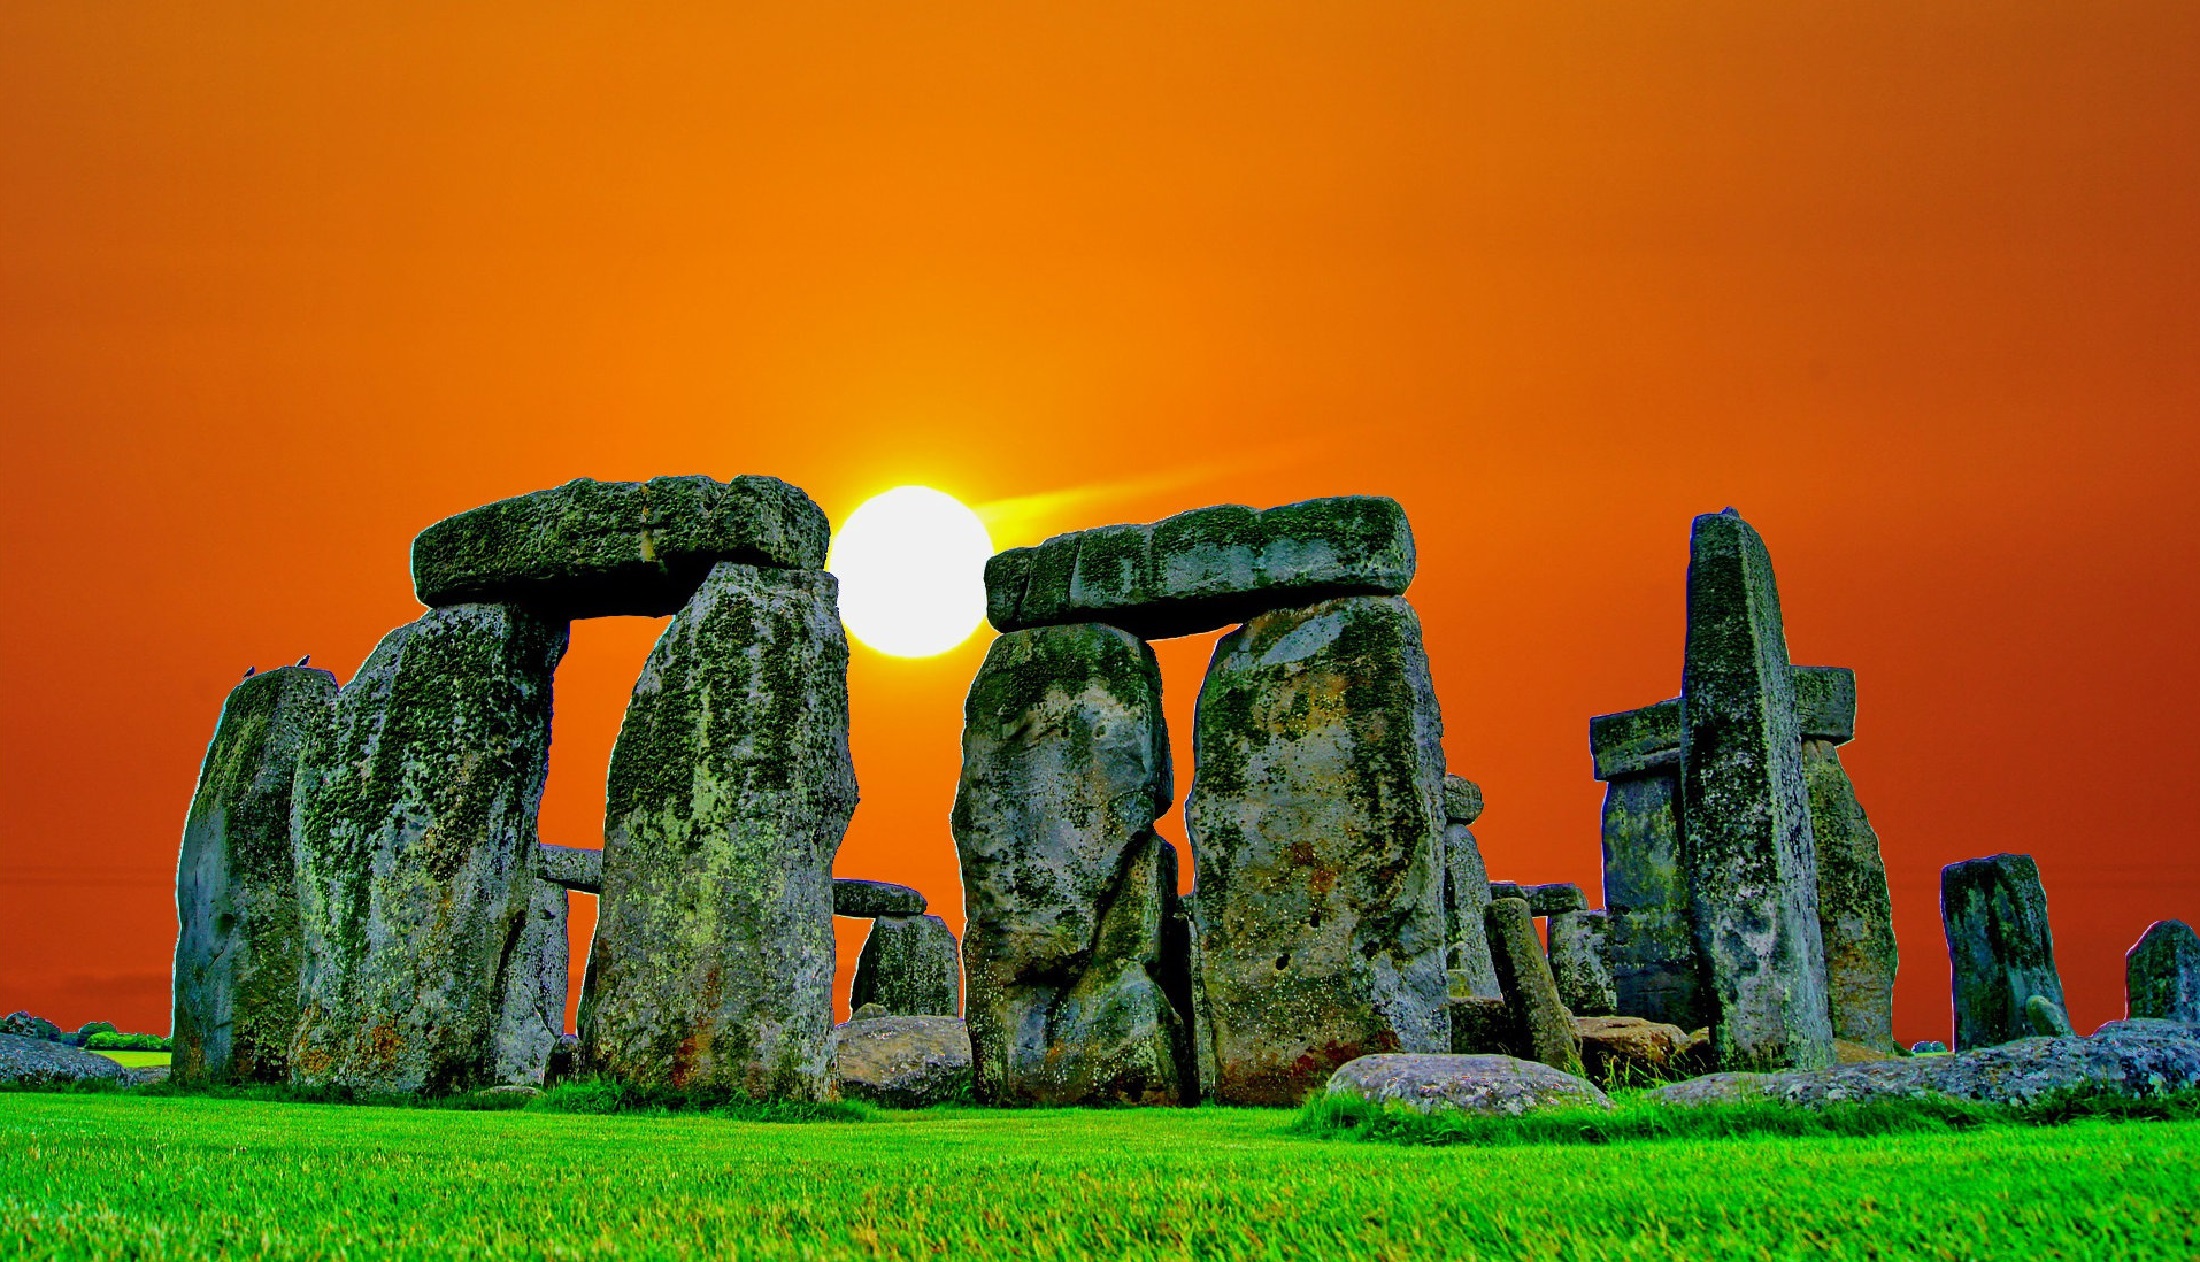
rock, horizon, sun, sunset, morning, flower, stone, evening, orange, pillar, landmark, ruin, england, district, ruins, mood, historically, stonehenge, cultural sites